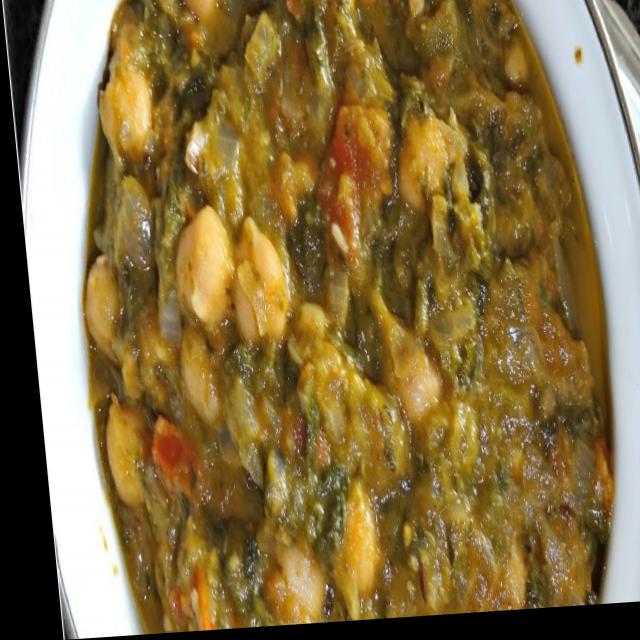
Dish: chole